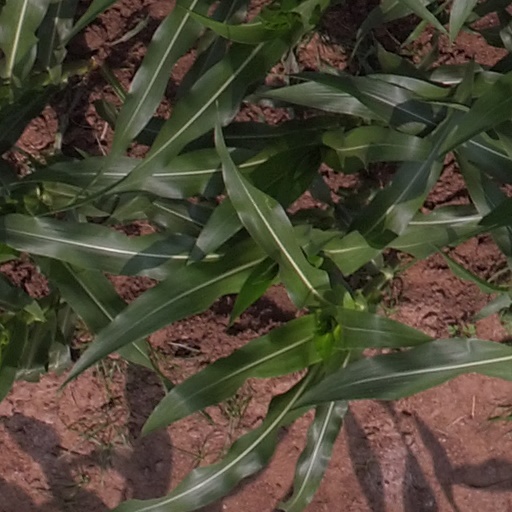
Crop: maize; corn